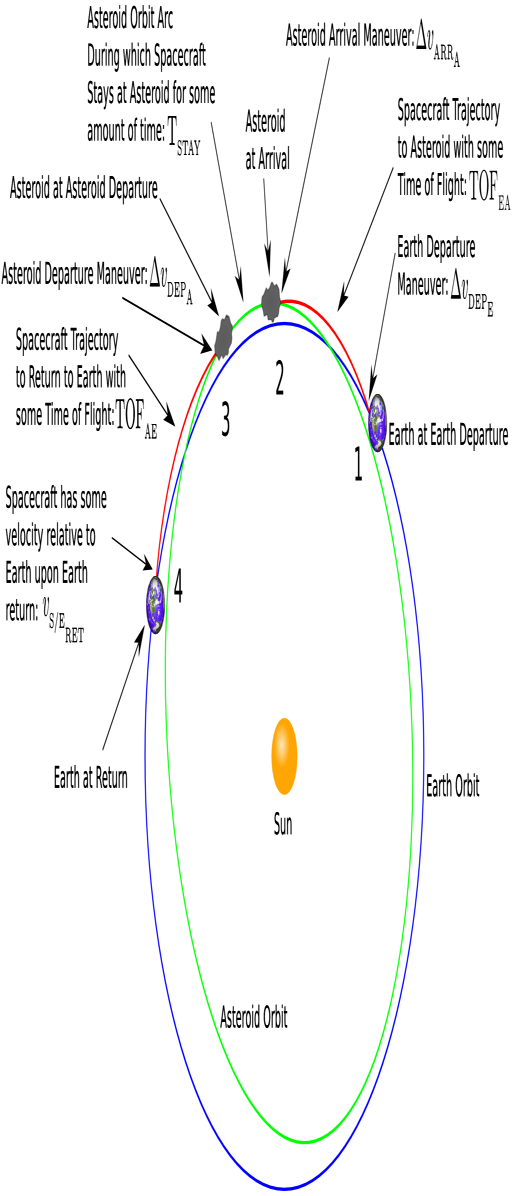
diagram of an asteroid mission